Question: Please indicate a possible affordance area of motorcycle that can be used for sitting on
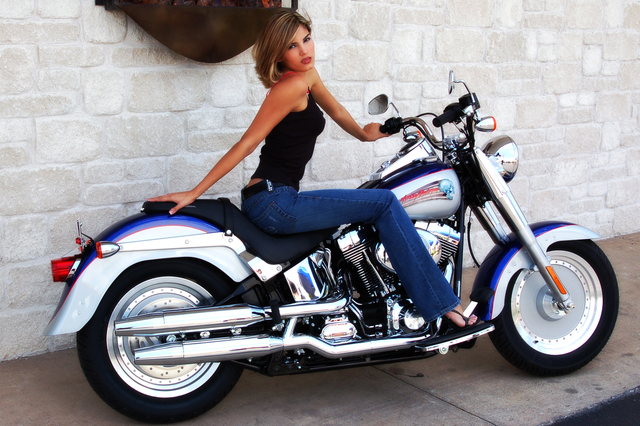
Answer: [142.551, 198.59, 354.193, 263.217]